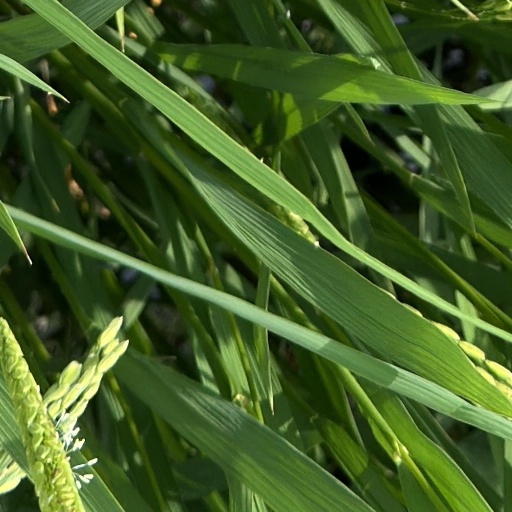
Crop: rice